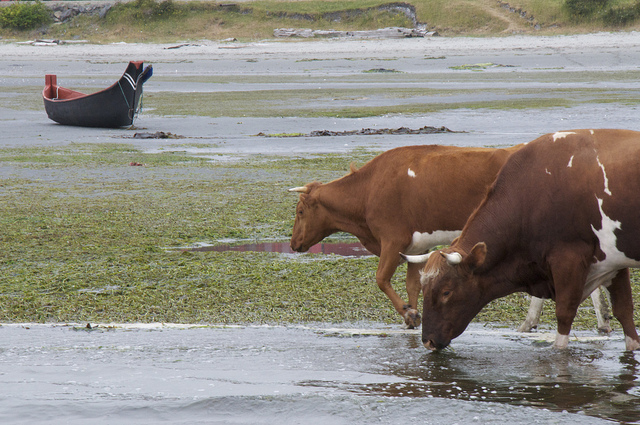
Two brown cows in a marsh near a boat

Cows are drinking water with a grounded small boat in the background.

Brown cows walking along a river next to a boat.